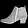
Label: Ankle boot